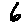
Label: 6